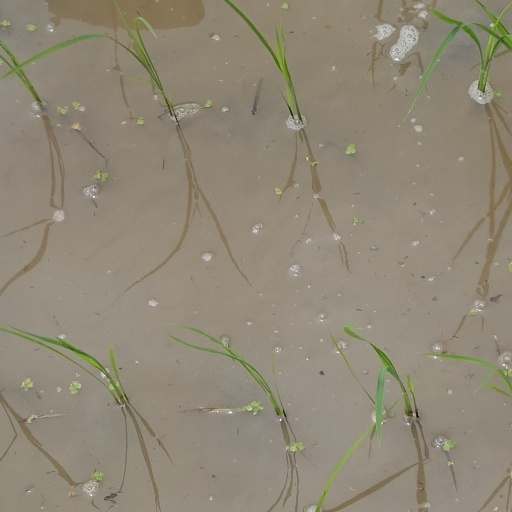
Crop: rice